Hermann von Tappeiner

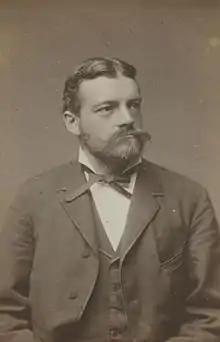
Hermann von Tappeiner

Hermann von Tappeiner (18 November 1847 in Meran – 12 January 1927 in Munich) was an Austrian pharmacologist. He was the son of anthropologist Franz Tappeiner (1816–1902).